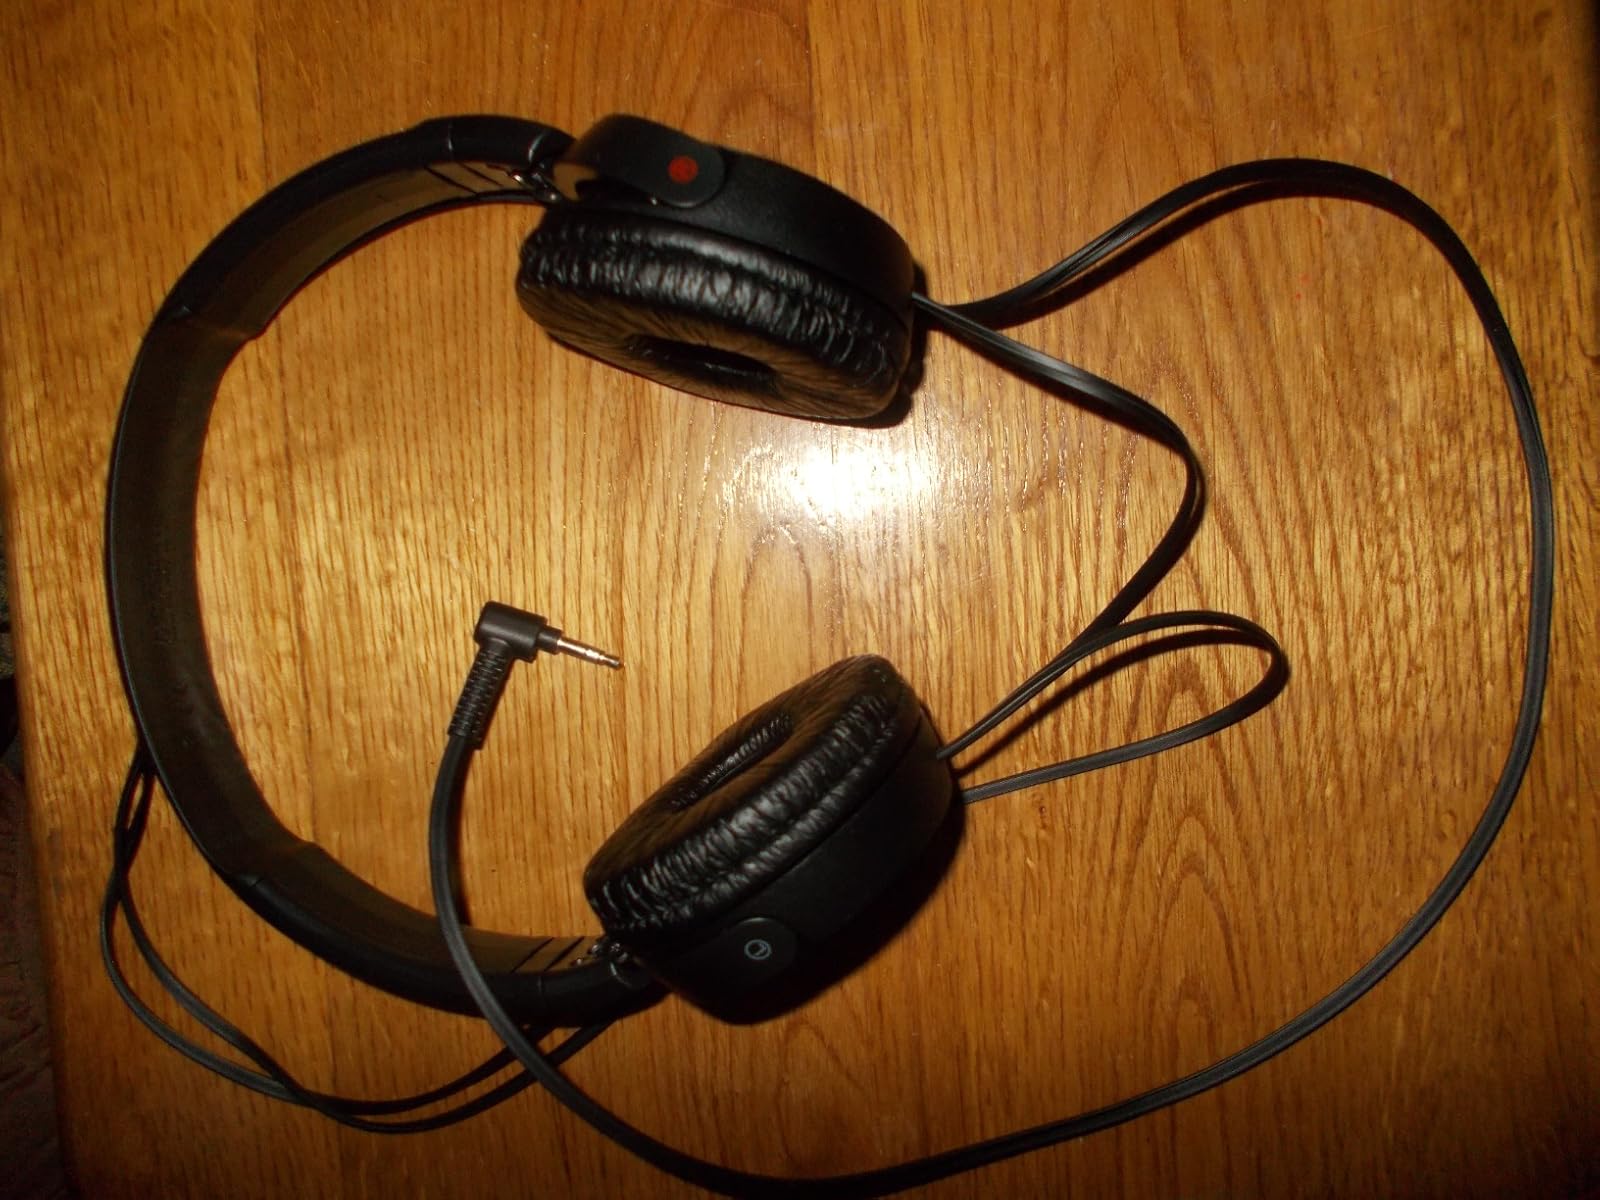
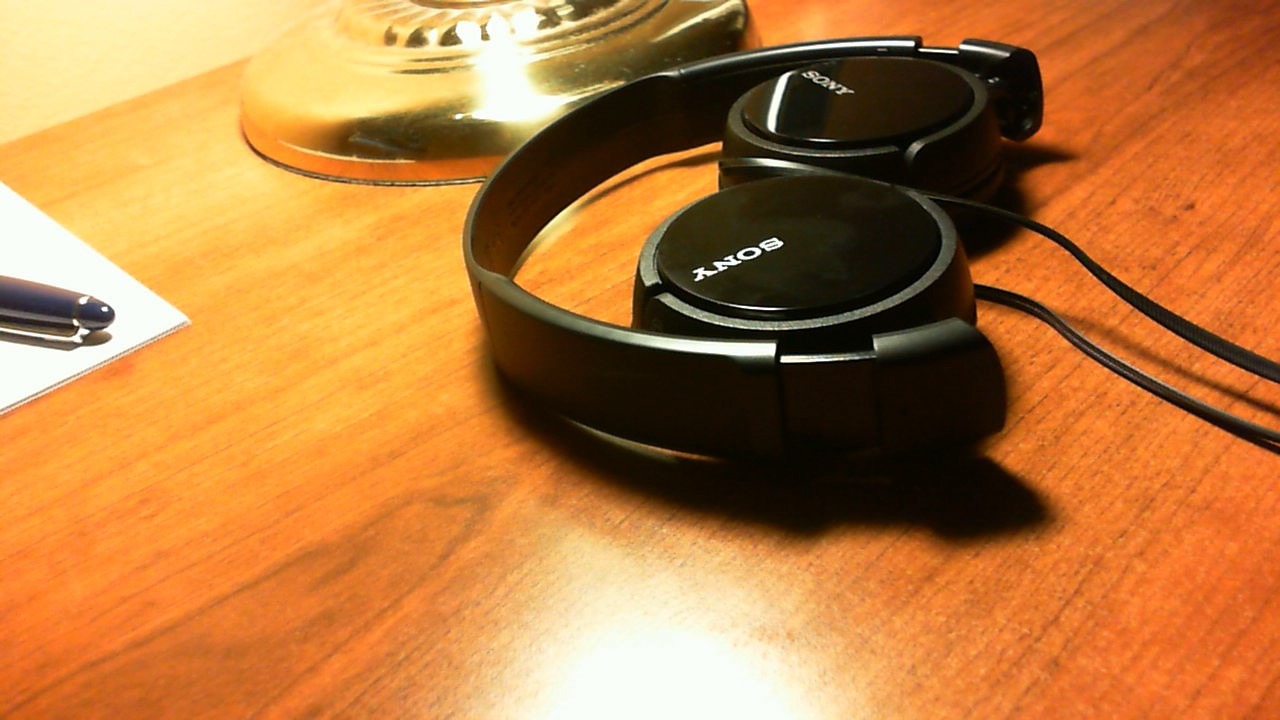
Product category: headphones
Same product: yes